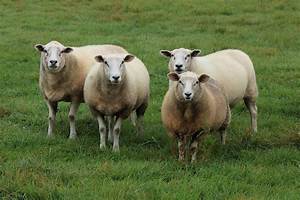
Label: pecora